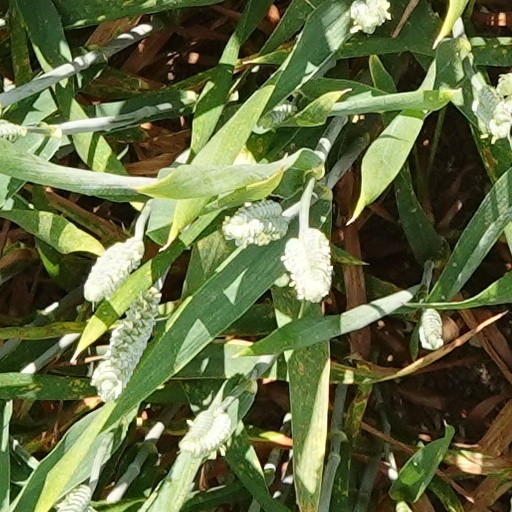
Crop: wheat